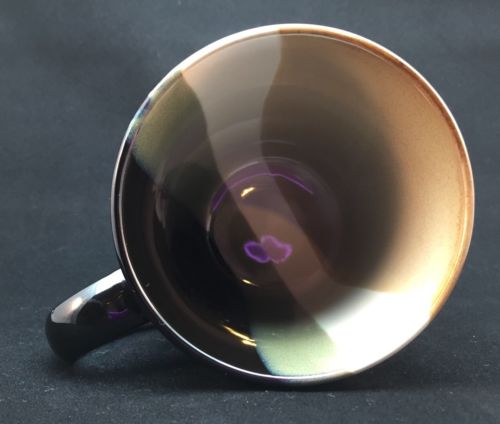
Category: mug